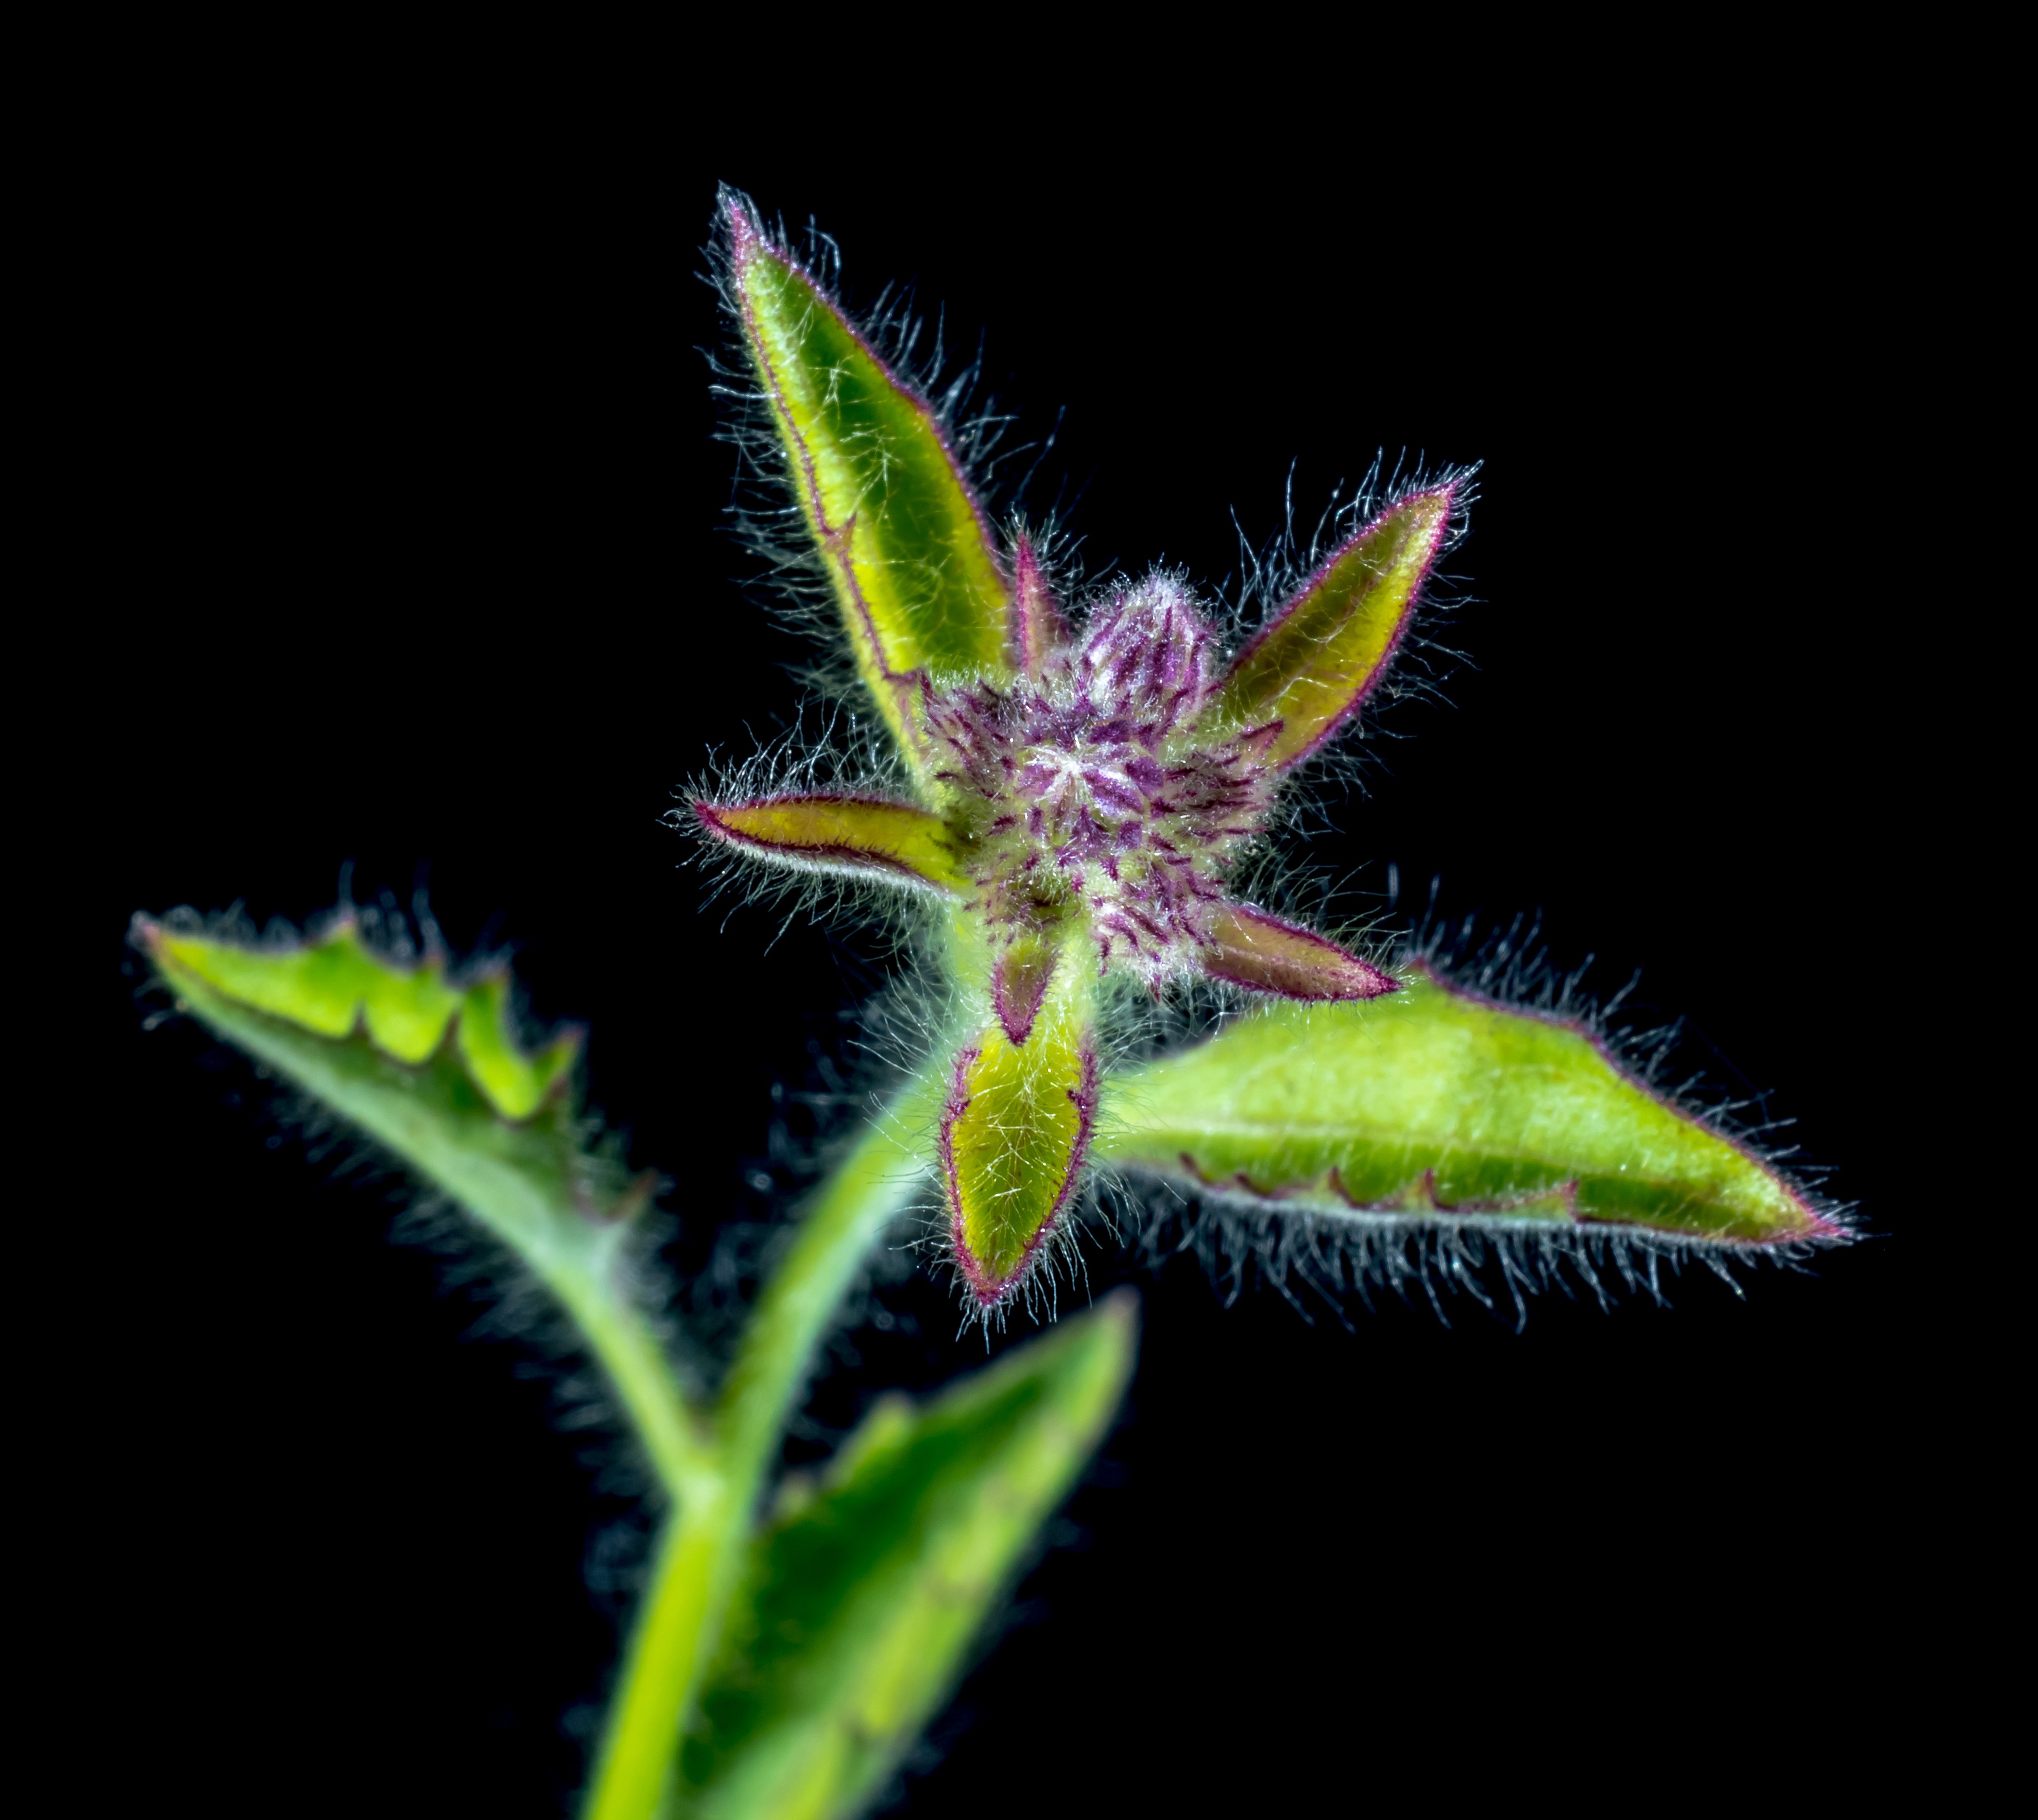
blossom, plant, leaf, flower, bloom, green, macro, flora, wild flower, bud, macro photography, flowering plant, small flower, blueme, plant stem, land plant